Berenberg family

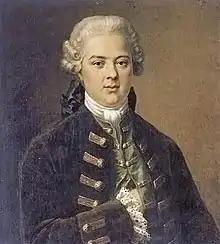
Johann Hinrich Gossler (1738–90), who married Elisabeth Berenberg (1749–1822)

Cornelius Berenberg's son, Rudolf Berenberg (1680–1746), was elected a Senator in 1735. By the mid 18th century, investment banking and acceptance credits comprised a significant part of the firm's activities. Rudolf Berenberg was married to Anna Elisabeth Amsinck (1690–1748), the daughter of Paul Amsinck (1649–1706), a merchant of Hamburg and Lisbon, who was descended from the Welser family. They were the parents of Rudolf Berenberg (1712–61), a merchant in Hamburg, Cornelius Berenberg (1714–73), a merchant in Livorno, Senator Paul Berenberg (1716–1768) and of Johann Berenberg (1718–1772), a co-owner and later sole owner of the Berenberg company.